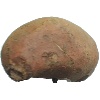
Label: potato_sweet